Armoured fighting vehicles of the Irish Army

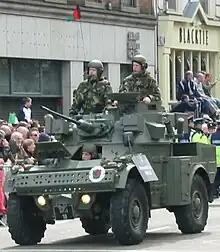
Irish Panhard AML 20 on parade in 2006

The Lancia armoured cars were built by the Great Southern and Western Railway workshops, Dublin, in 1921 for the Royal Irish Constabulary. 111 Lancias were received by the Irish National Army and all were disposed of by 1937. As many as fifty Lancias were fitted with railway wheels and used by the Railway Protection, Repair and Maintenance Corps for railway patrols.